Buckie

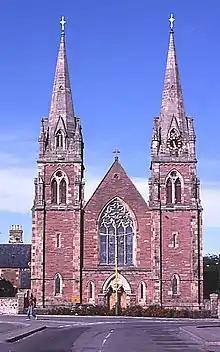
St Peter's Roman Catholic Church

The largest Church of Scotland congregation in the town worships in the North Church in Cluny Square. This building houses the town clock and was opened in 1879. There are other Church of Scotland congregations in addition to Methodist, Salvation Army, Episcopal, Baptist, Gospel Hall Brethren, Church of Christ and other congregational churches.